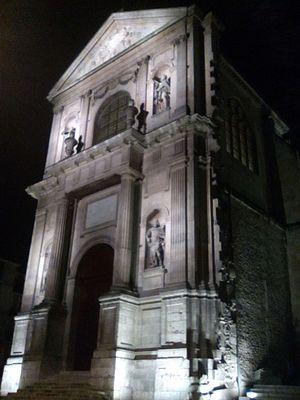
Façade de l'église Saint-Louis du lycée Corneille de Rouen, vue de nuit.
La chapelle du lycée Corneille, ou église Saint-Louis, est une ancienne église, qui se trouve rue Bourg-l'Abbé, au sud du lycée Corneille, à Rouen.